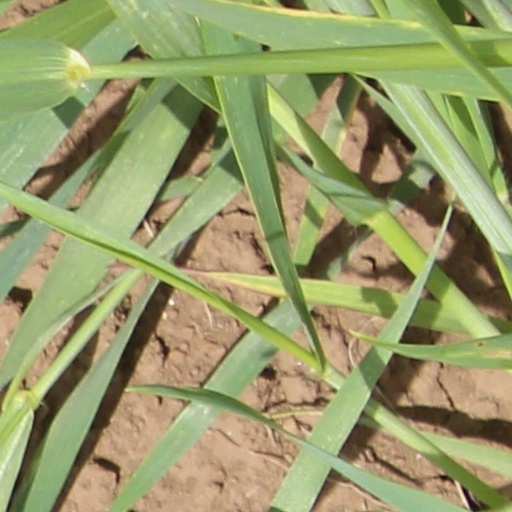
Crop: wheat